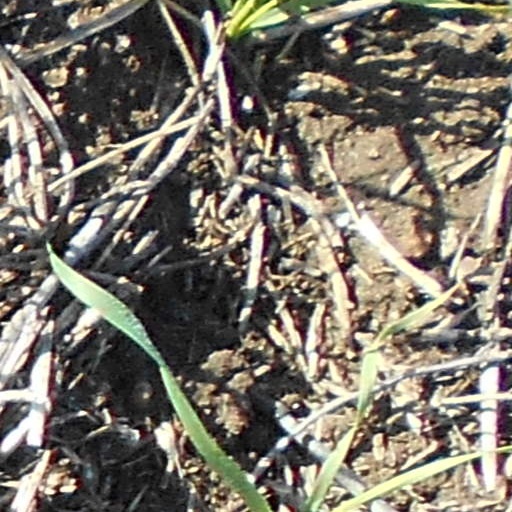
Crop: wheat